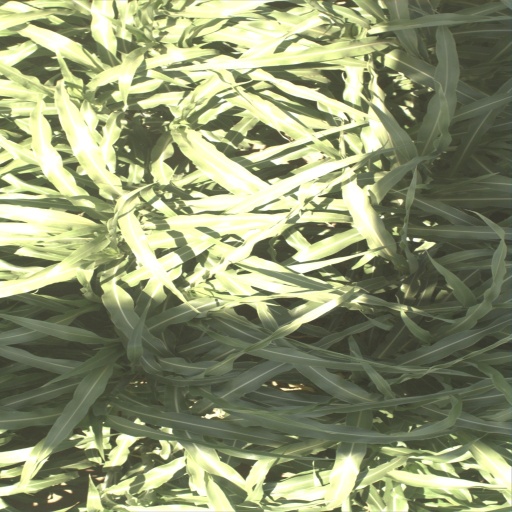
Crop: sorghum